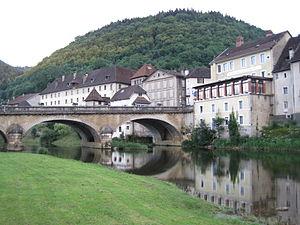
Saint-Hippolyte (Doubs)
Cités de Caractère de Bourgogne-Franche-Comté est une association française loi de 1901 créée en 1989. Elle délivre le label touristique Cité de Caractère de Bourgogne Franche-Comté à des communes de moins de 10 000 habitants habitants situées dans l'espace rural. Suite à l'assemblé générale du 14 décembre 2019 le nombre de communes bénéficiant de ce label s'élève à 59.
Saint-Hippolyte est une commune française située dans le département du Doubs en région Bourgogne-Franche-Comté.